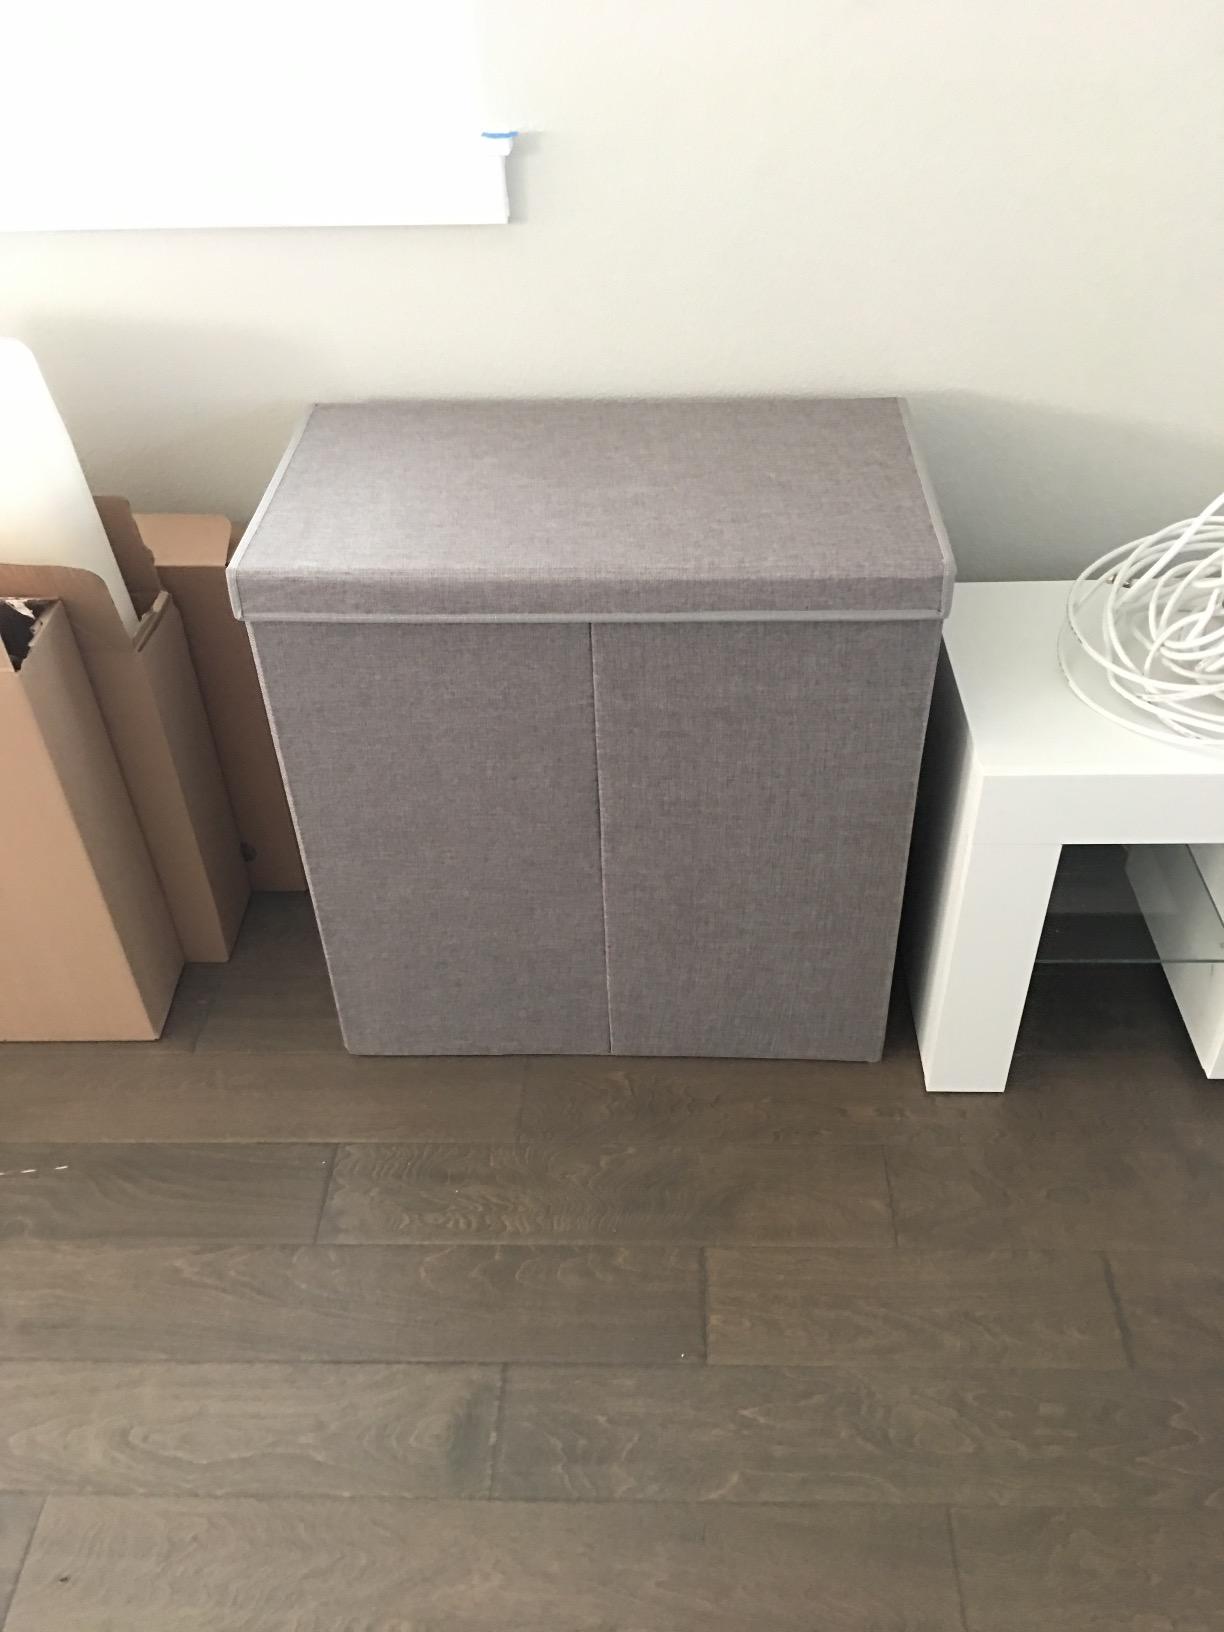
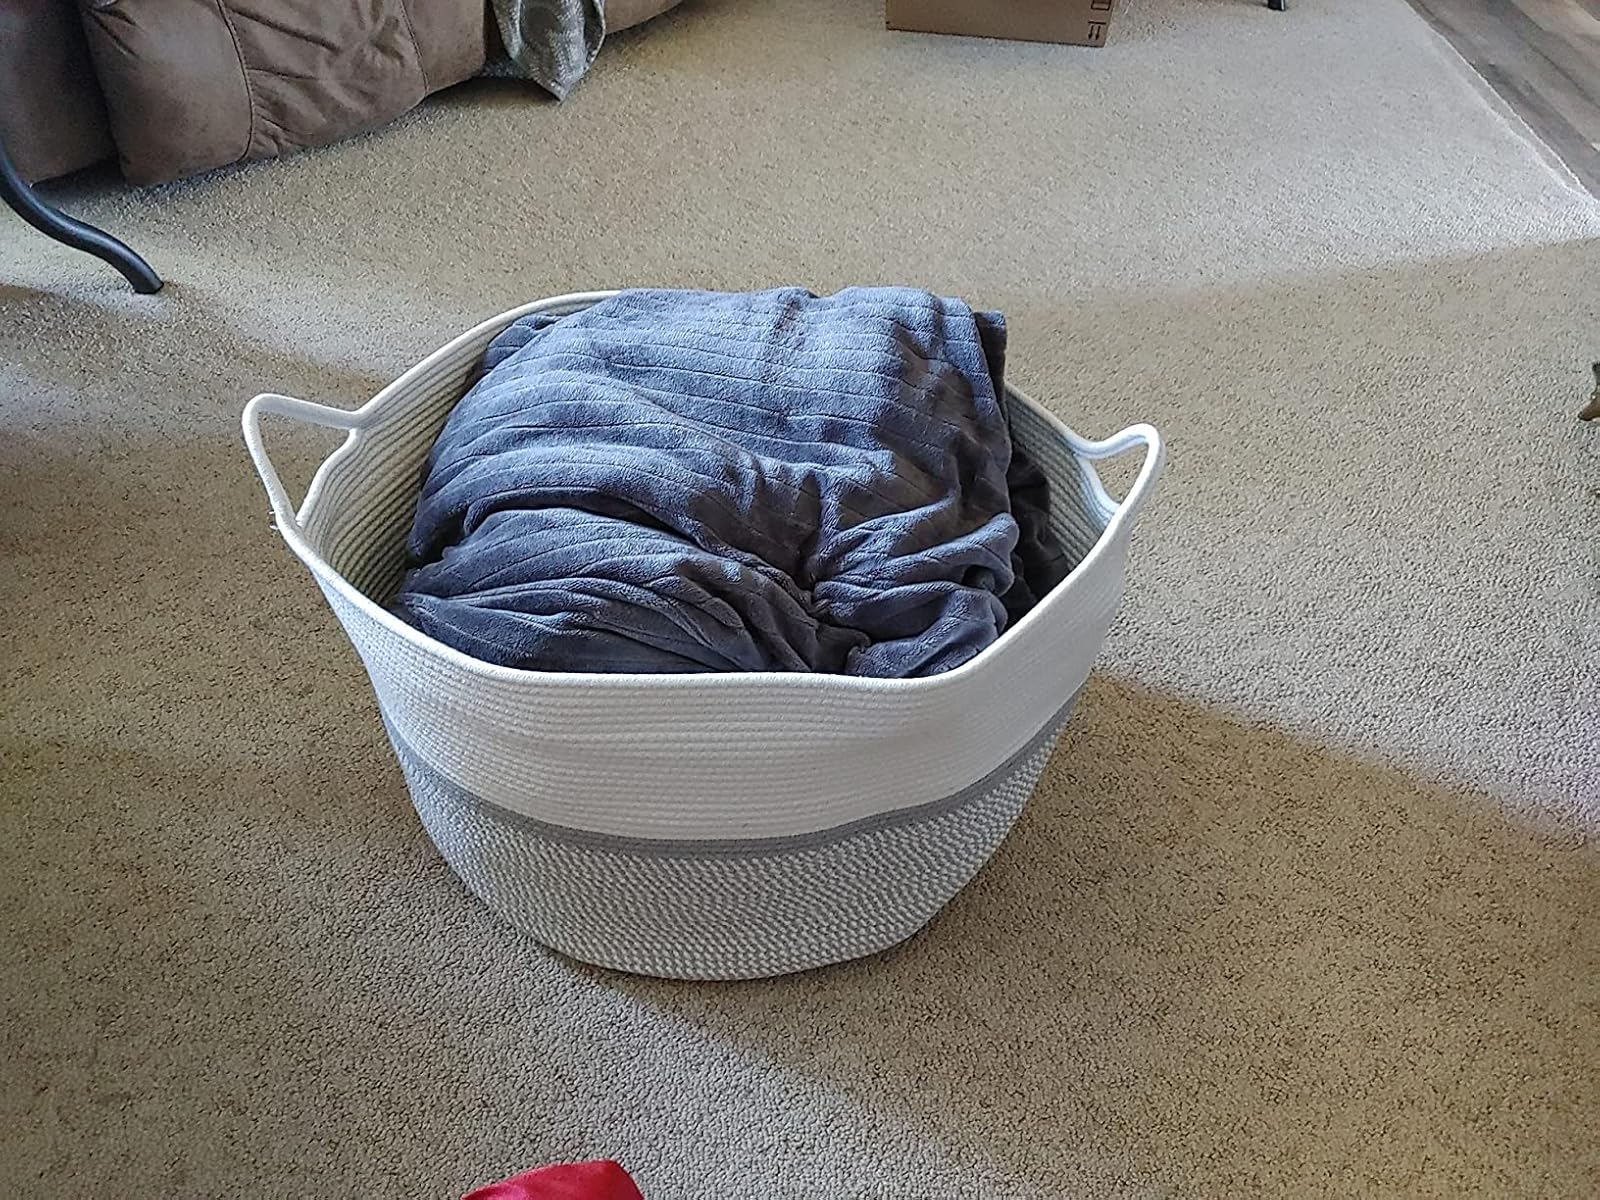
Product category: items_hamper
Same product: no